Gaspard de Bernard de Marigny

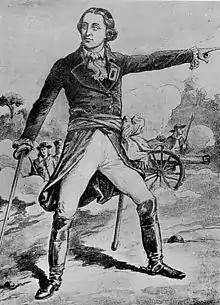
Gaspard de Bernard de Marigny (1754–1794)

"He was a handsome man, of high stature and great physical strength ; he was gay, spiritual, loyal and brave. I had never seen someone more obliging : he was always ready to please others ; to such an extent that I remember that since he had some knowledge in the veterinary art, all the peasants of the canton came to him when they had sick beasts. He was full of life, and when he became excited, he would be immoderately enthusiastic."